Aranjuez

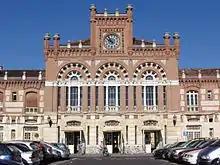
Railway station

Railway transport arrived to Aranjuez on 9 February 1851, with the opening of the Madrid–Aranjuez line, the second in the Iberian Peninsula after Barcelona–Mataró (not the second in Spain, as the Havana–Güines line had been opened in Cuba in 1837). Aranjuez was granted the title of town ("villa") in 1899.